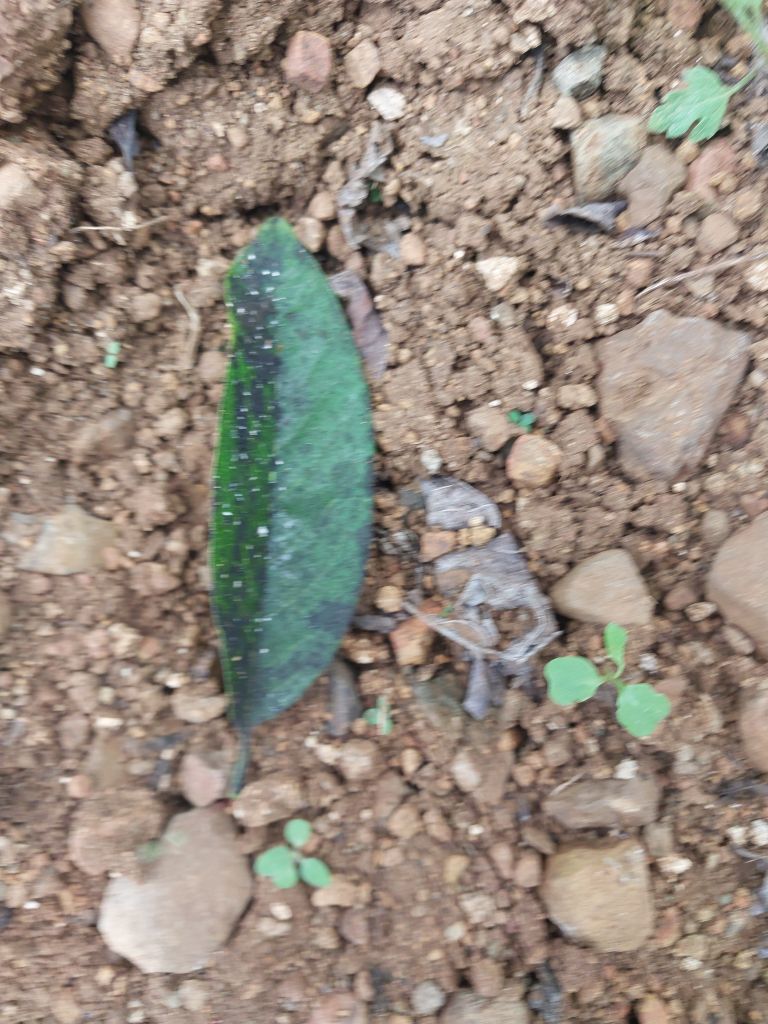
Disease label: Leaf spot on Leaves